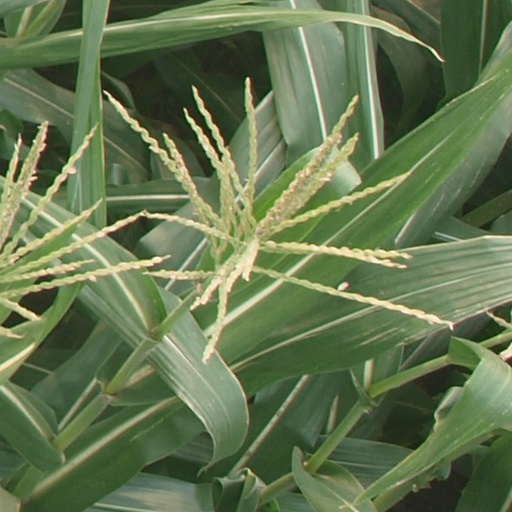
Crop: maize; corn